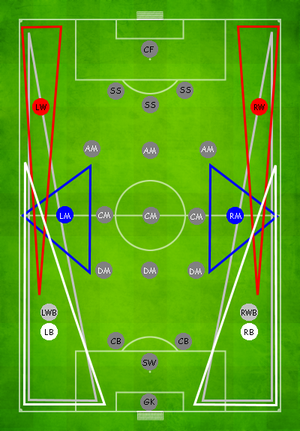
Midtbanespiller / Fløjspiller
De røde prikker er winger, mens de blå er fløjspillere.
En midtbanespiller er en position i fodbold. Midtbanespilleren befinder sig på midten af fodboldbanen mellem forsvarsspillerne og angrebsspillerne. Midtbanespillerne skal både forsvare og angribe, hvilket kræver at midtbanespillerne har en stor række færdigheder, bl.a. tackling, dribling, og aflevering.